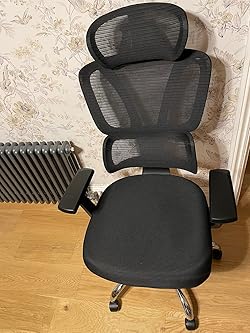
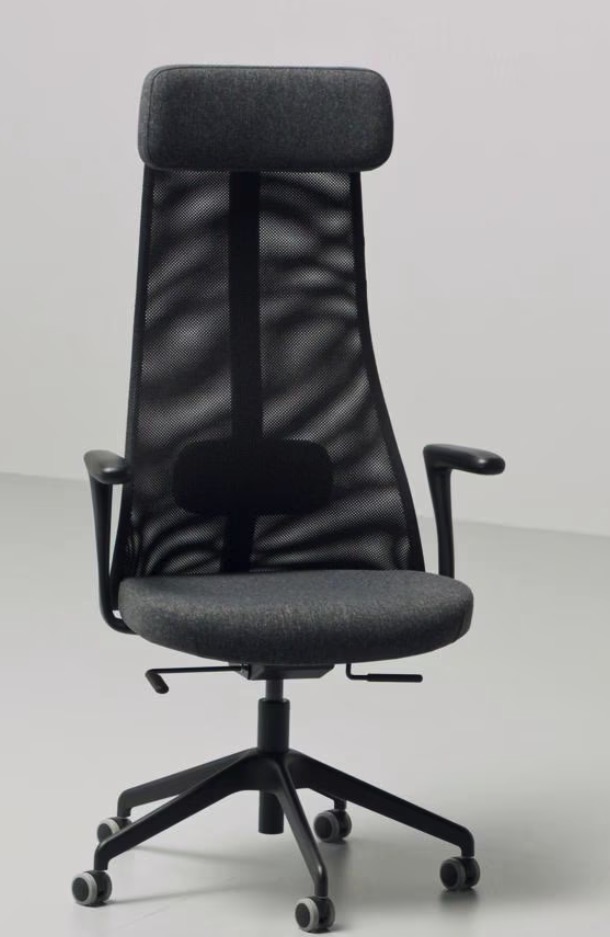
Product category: items_chair
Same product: no